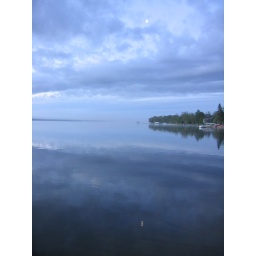
This photo is one of my favorites because of the reflection of the moon in the water and how the lake is just perfect glass.